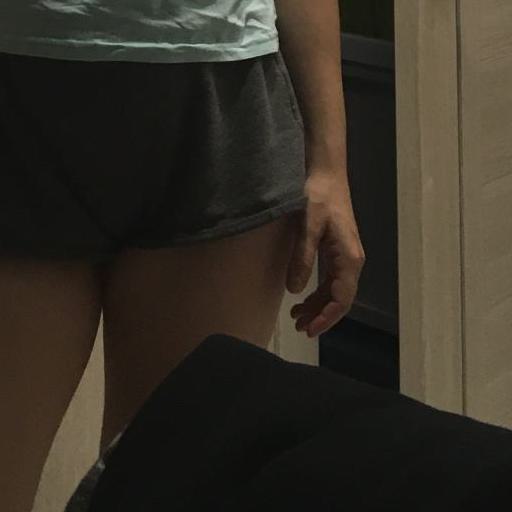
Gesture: no_gesture